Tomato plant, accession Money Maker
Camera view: horizontal (90 deg, fisheye); turntable rotation: 30 degrees
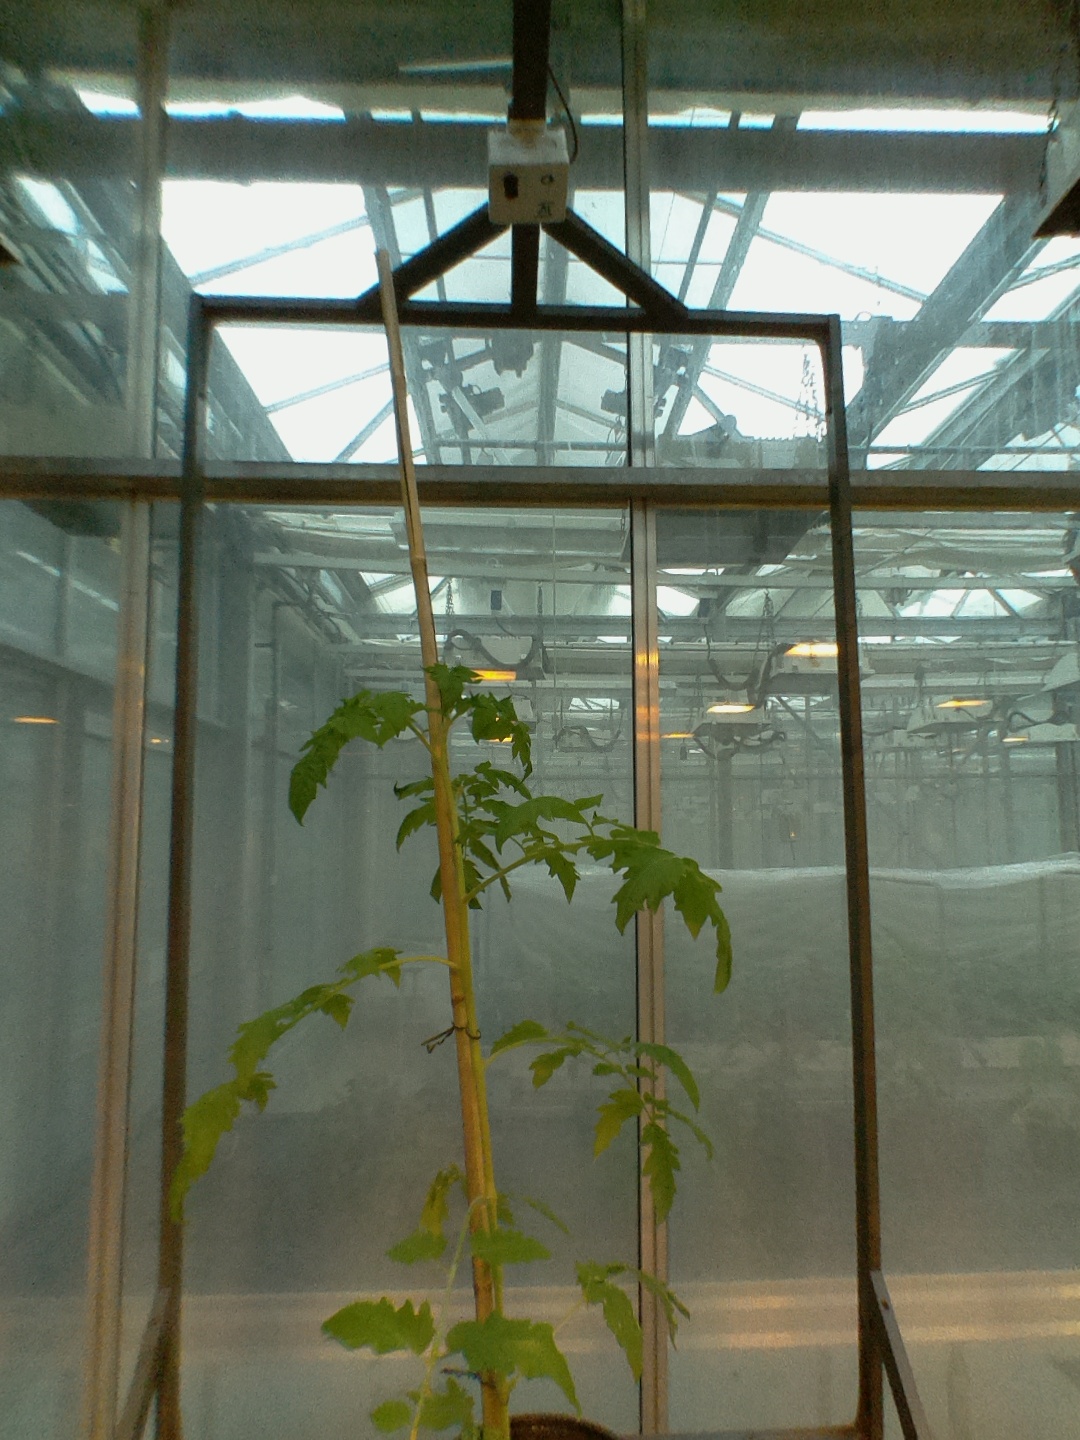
BBCH growth stage 15: 10 of true leaves visible